Audi A7 sportback h-tron

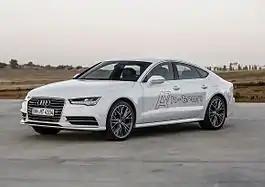
Side view of A7 h-tron quattro

The Audi A7 h-tron quattro is a concept hydrogen/electric plug-in hybrid automobile, released by Audi AG in the 2014 Los Angeles Auto Show. The A7 h-tron quattro keeps the same recognizable features of the other A7 variants, but typically has "A7 h-tron" decals.